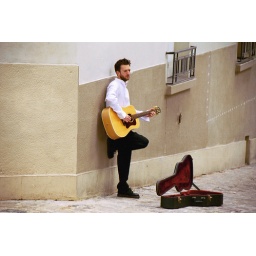
Guy playing guitar on the sidewalk in Paris